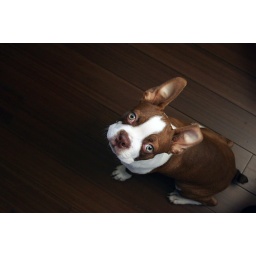
His rare 'red' color is a nice contrast to the walnut colored bamboo floor in my house ;)